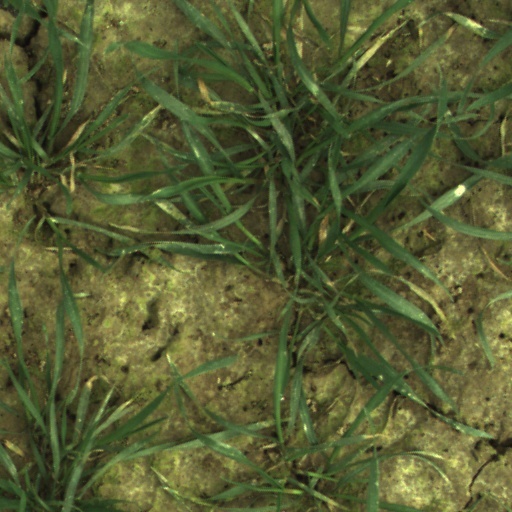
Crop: wheat